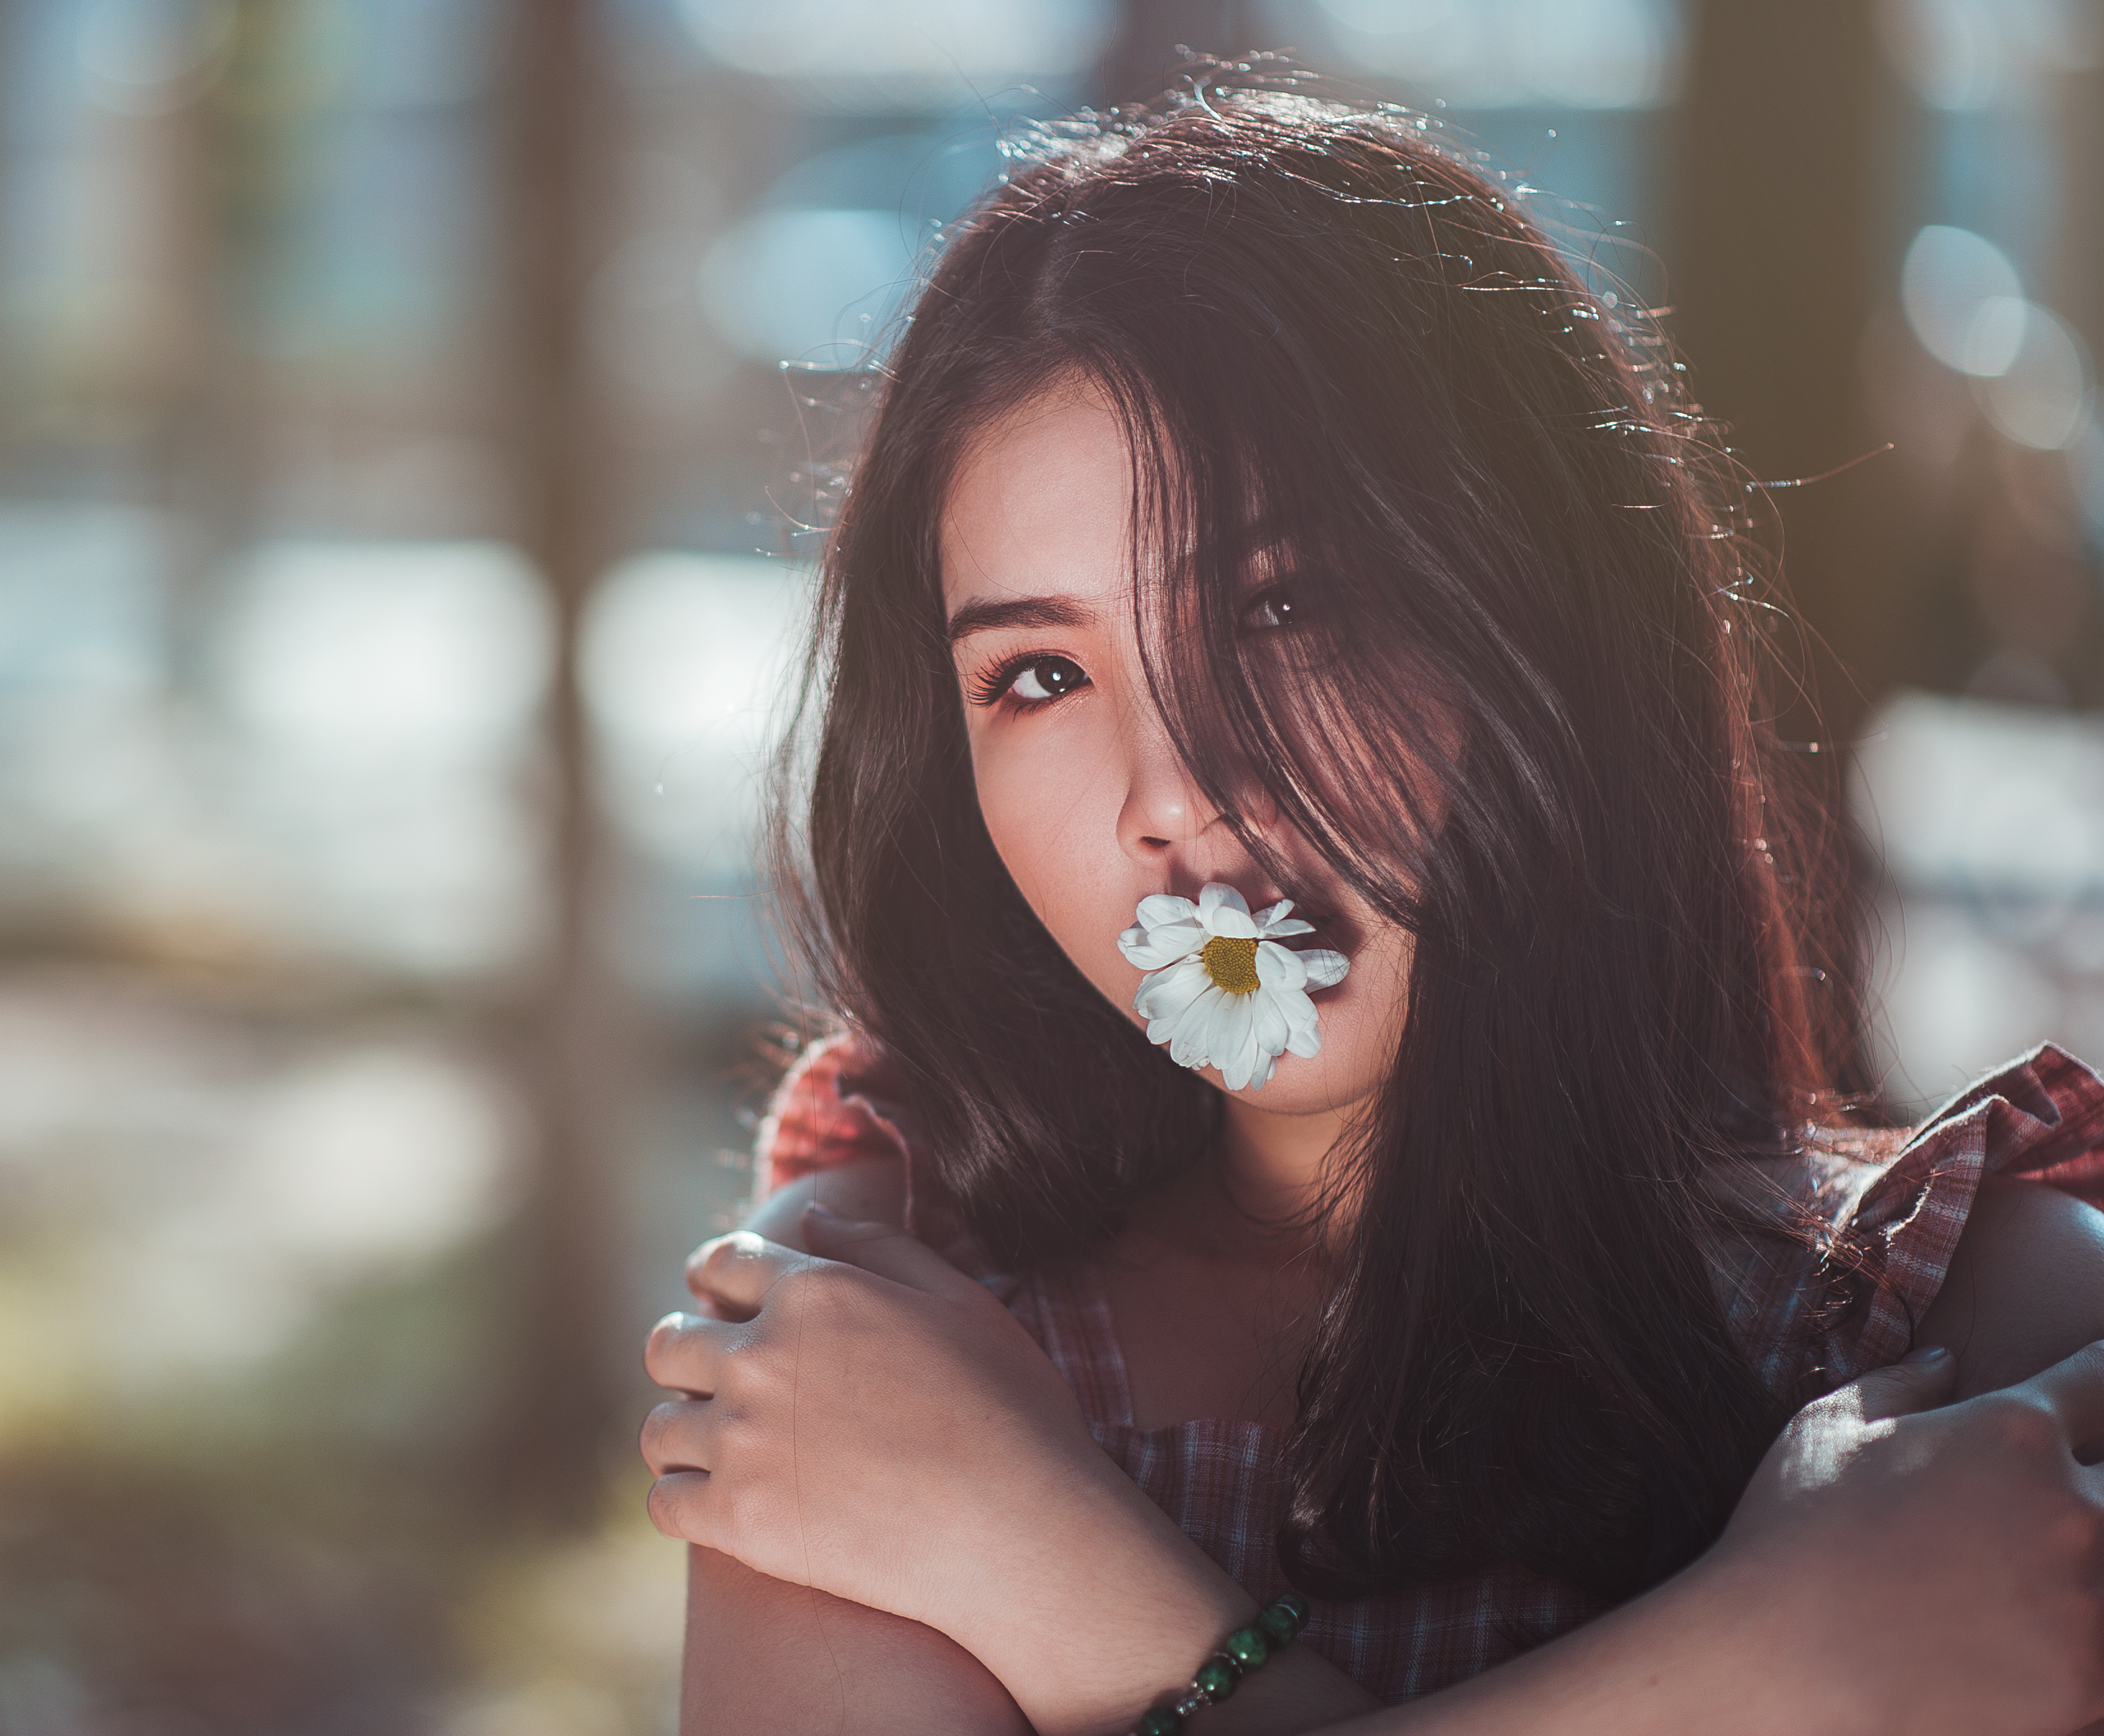
portrait, girl, beautiful, deep, happy, skin, face, slips, eyes, make up, skincare, beauty, human hair color, lady, hairstyle, eye, black hair, brown hair, long hair, smile, fun, portrait photography, model, photo shoot, lip